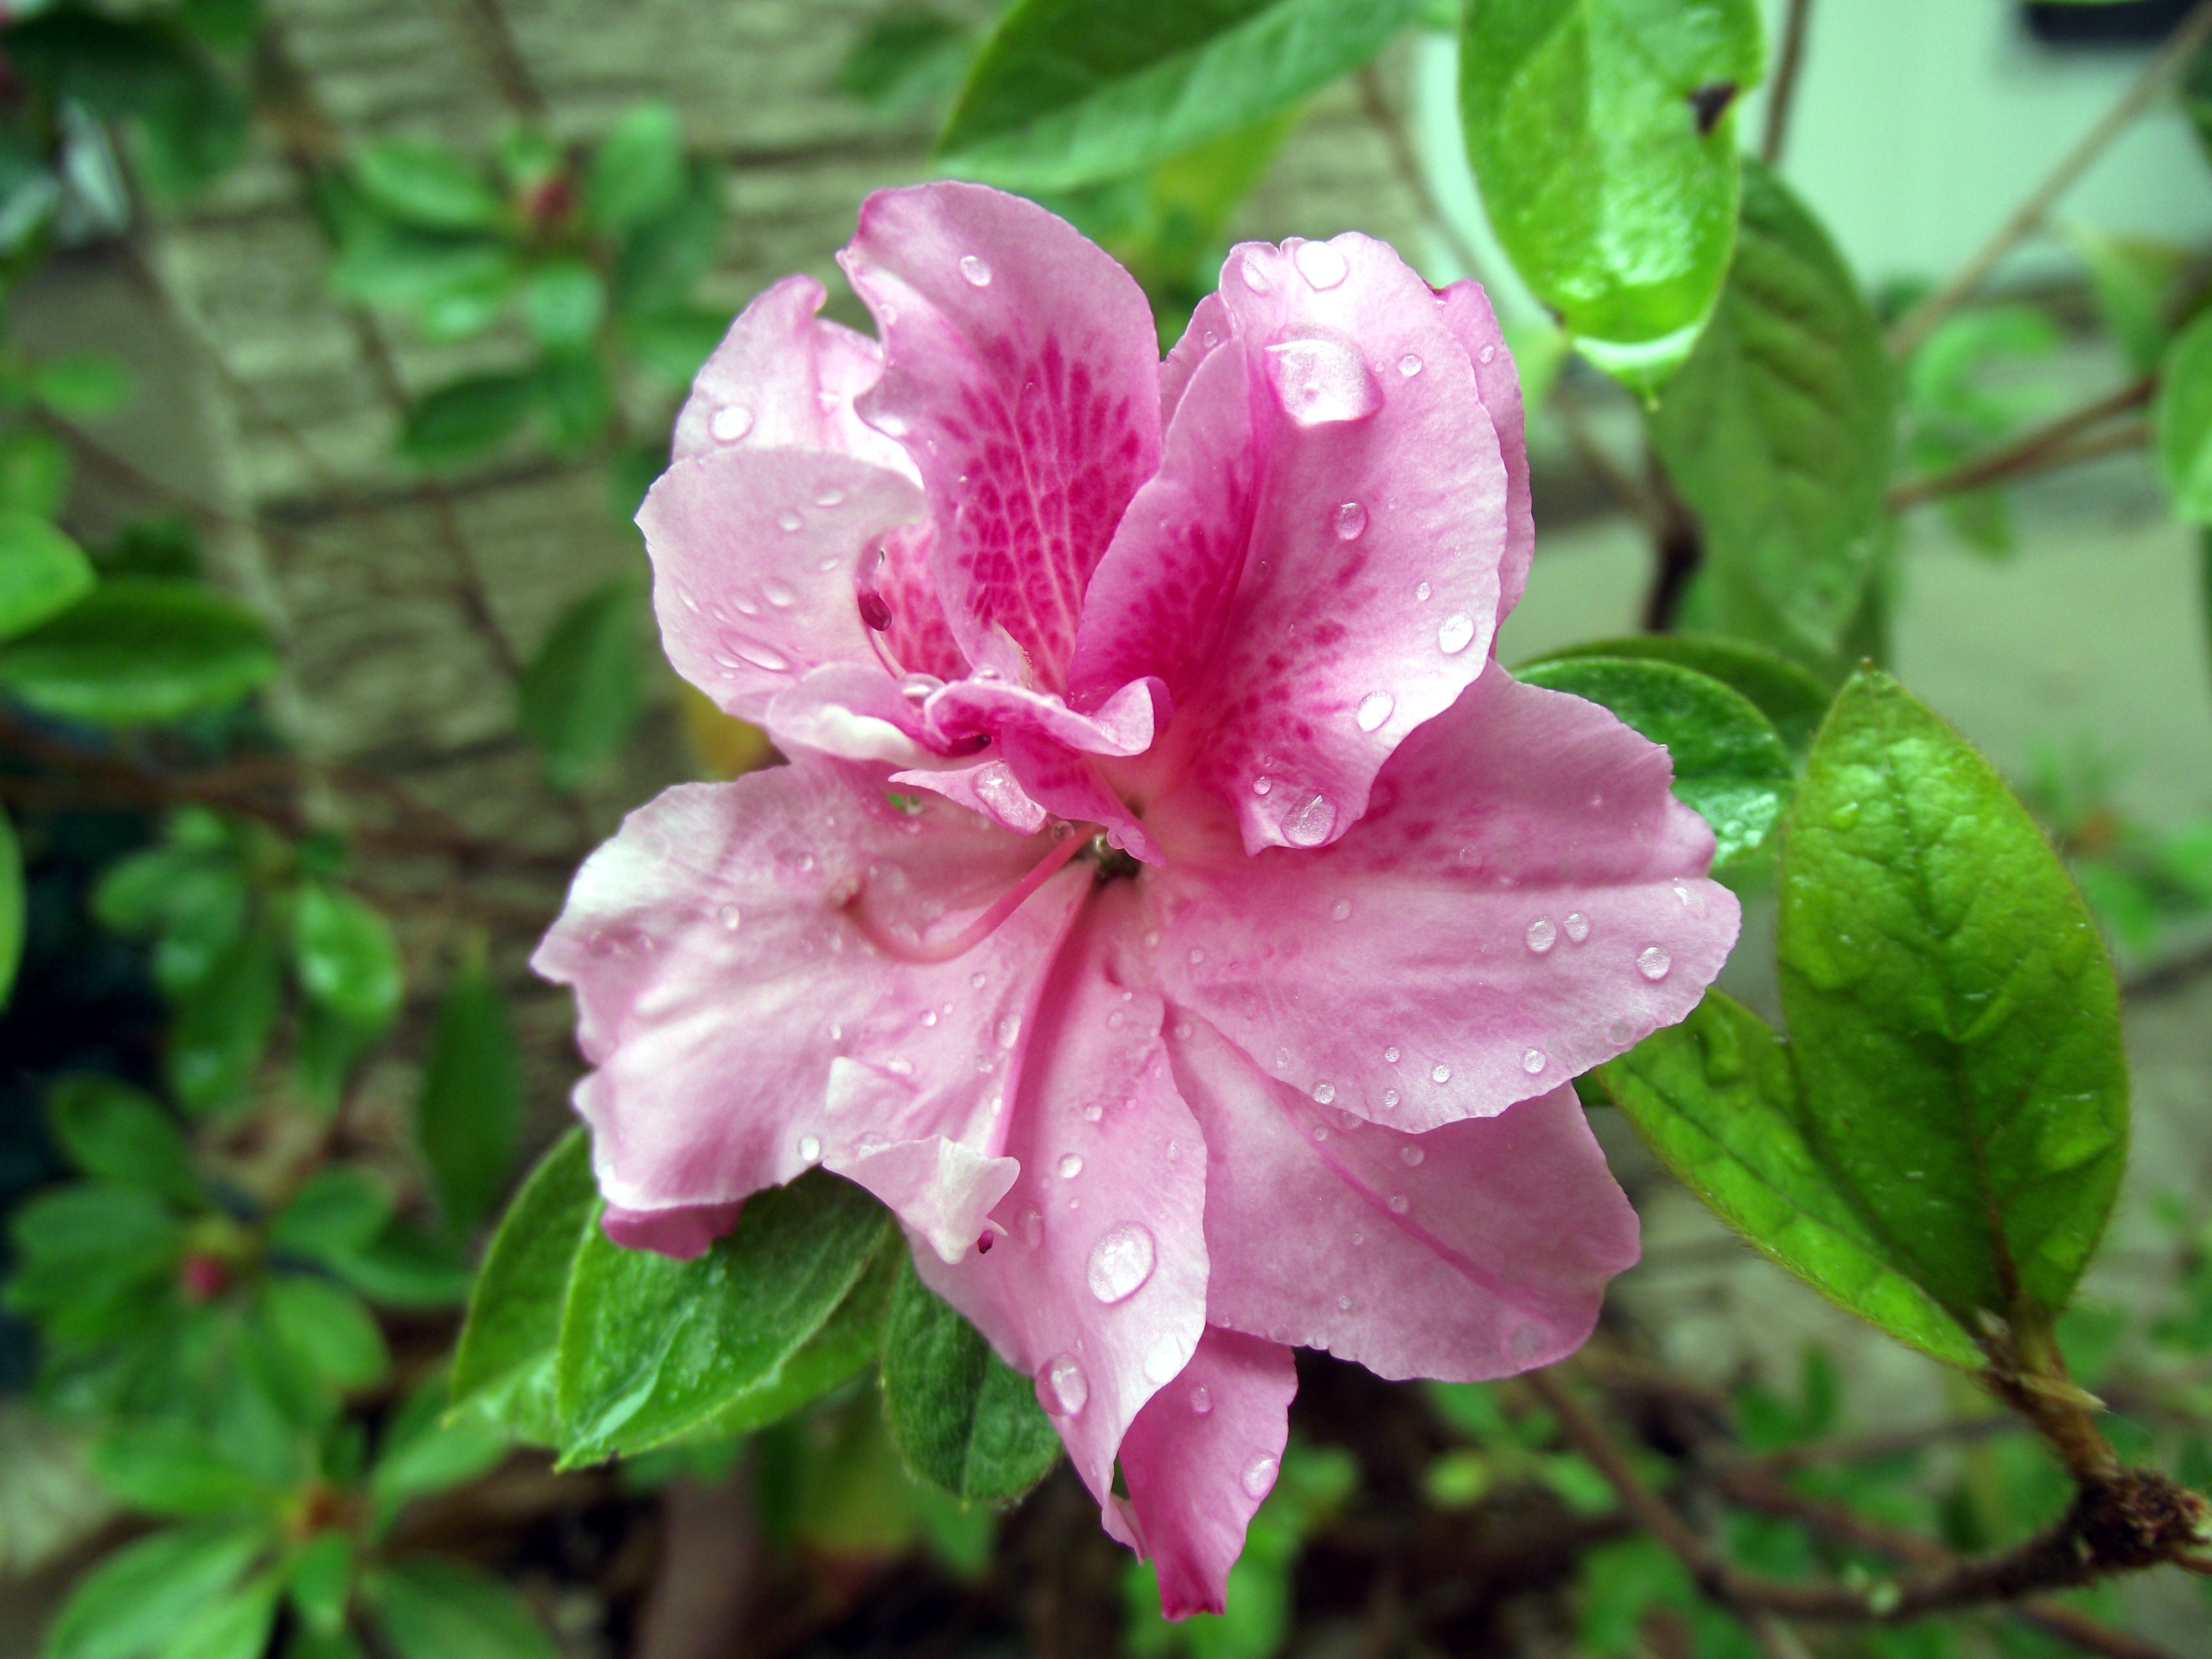
nature, blossom, plant, flower, petal, bloom, floral, wildlife, macro, botany, garden, pink, flora, petals, shrub, blossoms, rhododendron, azalea, macro photography, flowering plant, woody plant, land plant